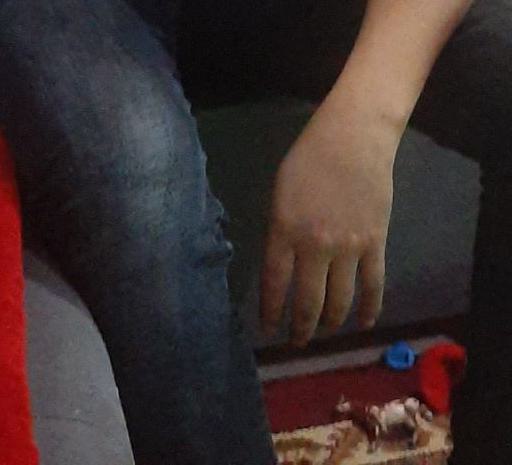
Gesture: no_gesture